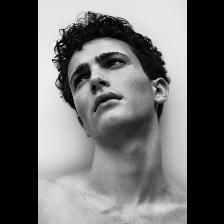
Label: Human